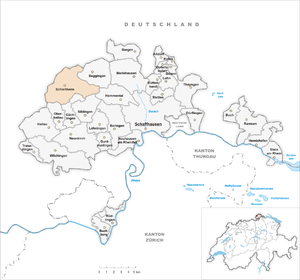
Schleitheim est une commune suisse du canton de Schaffhouse.